Michael Crabtree

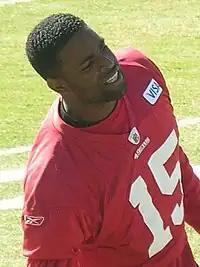
Crabtree at 49ers training camp in August 2010

In the season opener against the Seattle Seahawks, Crabtree caught 2 passes for 12 yards (a career low). It was the first time in his career that he did not record at least 3 receptions in a game. In the home opener on "Monday Night Football" against the New Orleans Saints he caught 1 pass (career low) for 32 yards. On October 10, 2010, Crabtree recorded his first career 100+-yard game. He caught 9 passes for 105 yards and also had a 7-yard touchdown. He caught the go-ahead 32-yard touchdown against Oakland in week 6. It was the first time he caught a touchdown in consecutive games. In Week 16, against the St. Louis Rams, he recorded a career-high 60-yard touchdown reception in the second quarter of the 25–17 loss. Overall, in the 2010 season, he finished with 55 receptions for 741 receiving yards and six receiving touchdowns.